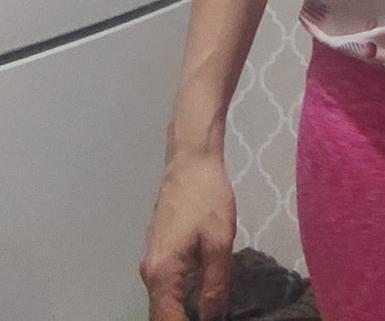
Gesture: no_gesture